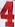
Number: 4